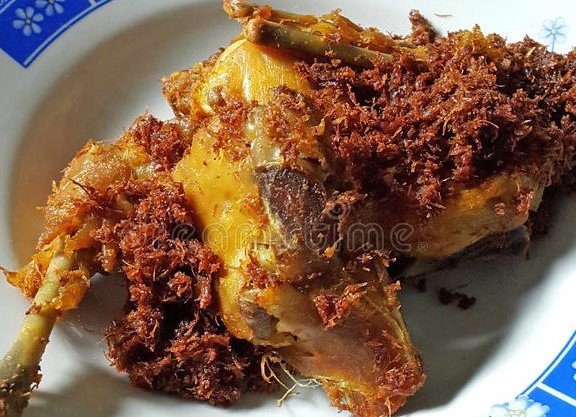
Label: ayam_goreng